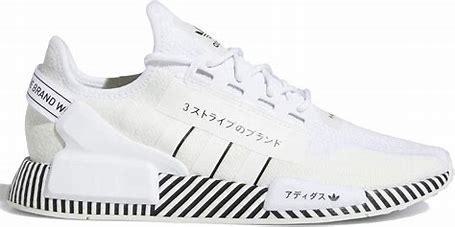
Brand: adidas
Model: NMD_R1 Athletic